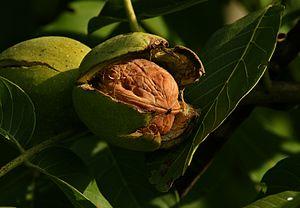
Le Grand Séchoir - Maison du Pays de la noix est un musée situé à Vinay en Isère, dans la région Auvergne-Rhône-Alpes.
Grenoble est une commune du sud-est de la France, située dans la région Auvergne-Rhône-Alpes, chef-lieu du département de l'Isère, ancienne capitale du Dauphiné.
La noix de Grenoble est le nom d'une AOP fruitière. Elle concerne un fruit issu d'une aire de culture particulière et de variétés spécifiques propres à celle-ci. L'aire de culture de la noix de Grenoble environne la ville de Grenoble, en France.
Les plantes toxiques pour les équidés sont des plantes qui peuvent causer des troubles aux Équidés, chevaux, poneys, zèbres ou ânes, qui les ingèrent. Selon le type de plante, la quantité ingérée et le poids de l'animal, ces troubles peuvent aller de symptômes bénins à la mort en quelques heures.
La noix est un fruit comestible à coque. Elle est produite par les noyers, arbres du genre Juglans L., de la famille des Juglandacées. La forme commercialisée la plus importante des régions tempérées provient de la culture du noyer commun. Cet arbre, qui était présent à l'origine dans les régions montagneuses en milieu tempéré sur le continent eurasiatique, est maintenant largement cultivé dans le monde. Le présent article concerne la noix commune, c’est-à-dire le fruit du noyer commun.
La cuisine dauphinoise, qui correspond aux trois départements de la Drôme, des Hautes-Alpes et de l'Isère, est un compromis entre celle de la Provence et celle de la Savoie. Elle tire donc ses racines à la fois dans une tradition méditerranéenne et alpine, ce qui lui a donné des spécificités qui lui sont propres.